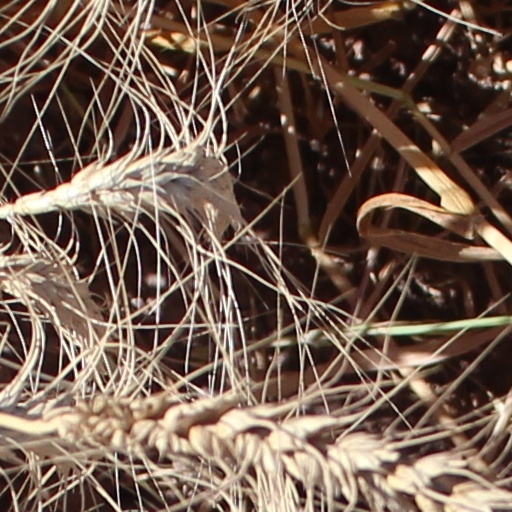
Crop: wheat